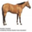
Label: horse